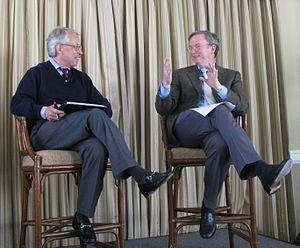
Gary Hamel est le président-fondateur de Strategos, cabinet international de conseil en management basé à Chicago.